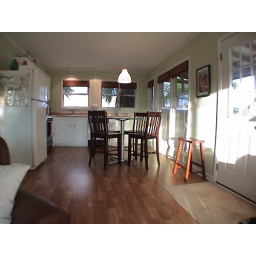
Ample kitchen with elevated table looking over beautiful views.